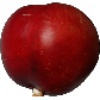
Label: nectarine